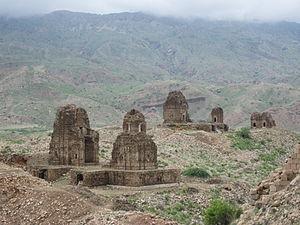
Le district de Dera Ismail Khan est une subdivision administrative de la province Khyber Pakhtunkhwa au Pakistan. Constitué autour de sa capitale Dera Ismail Khan, le district est entouré par les districts de Tank et de Lakki Marwat au nord, la province du Pendjab à l'est et au sud et enfin le Waziristan du Sud dans les régions tribales à l'ouest.